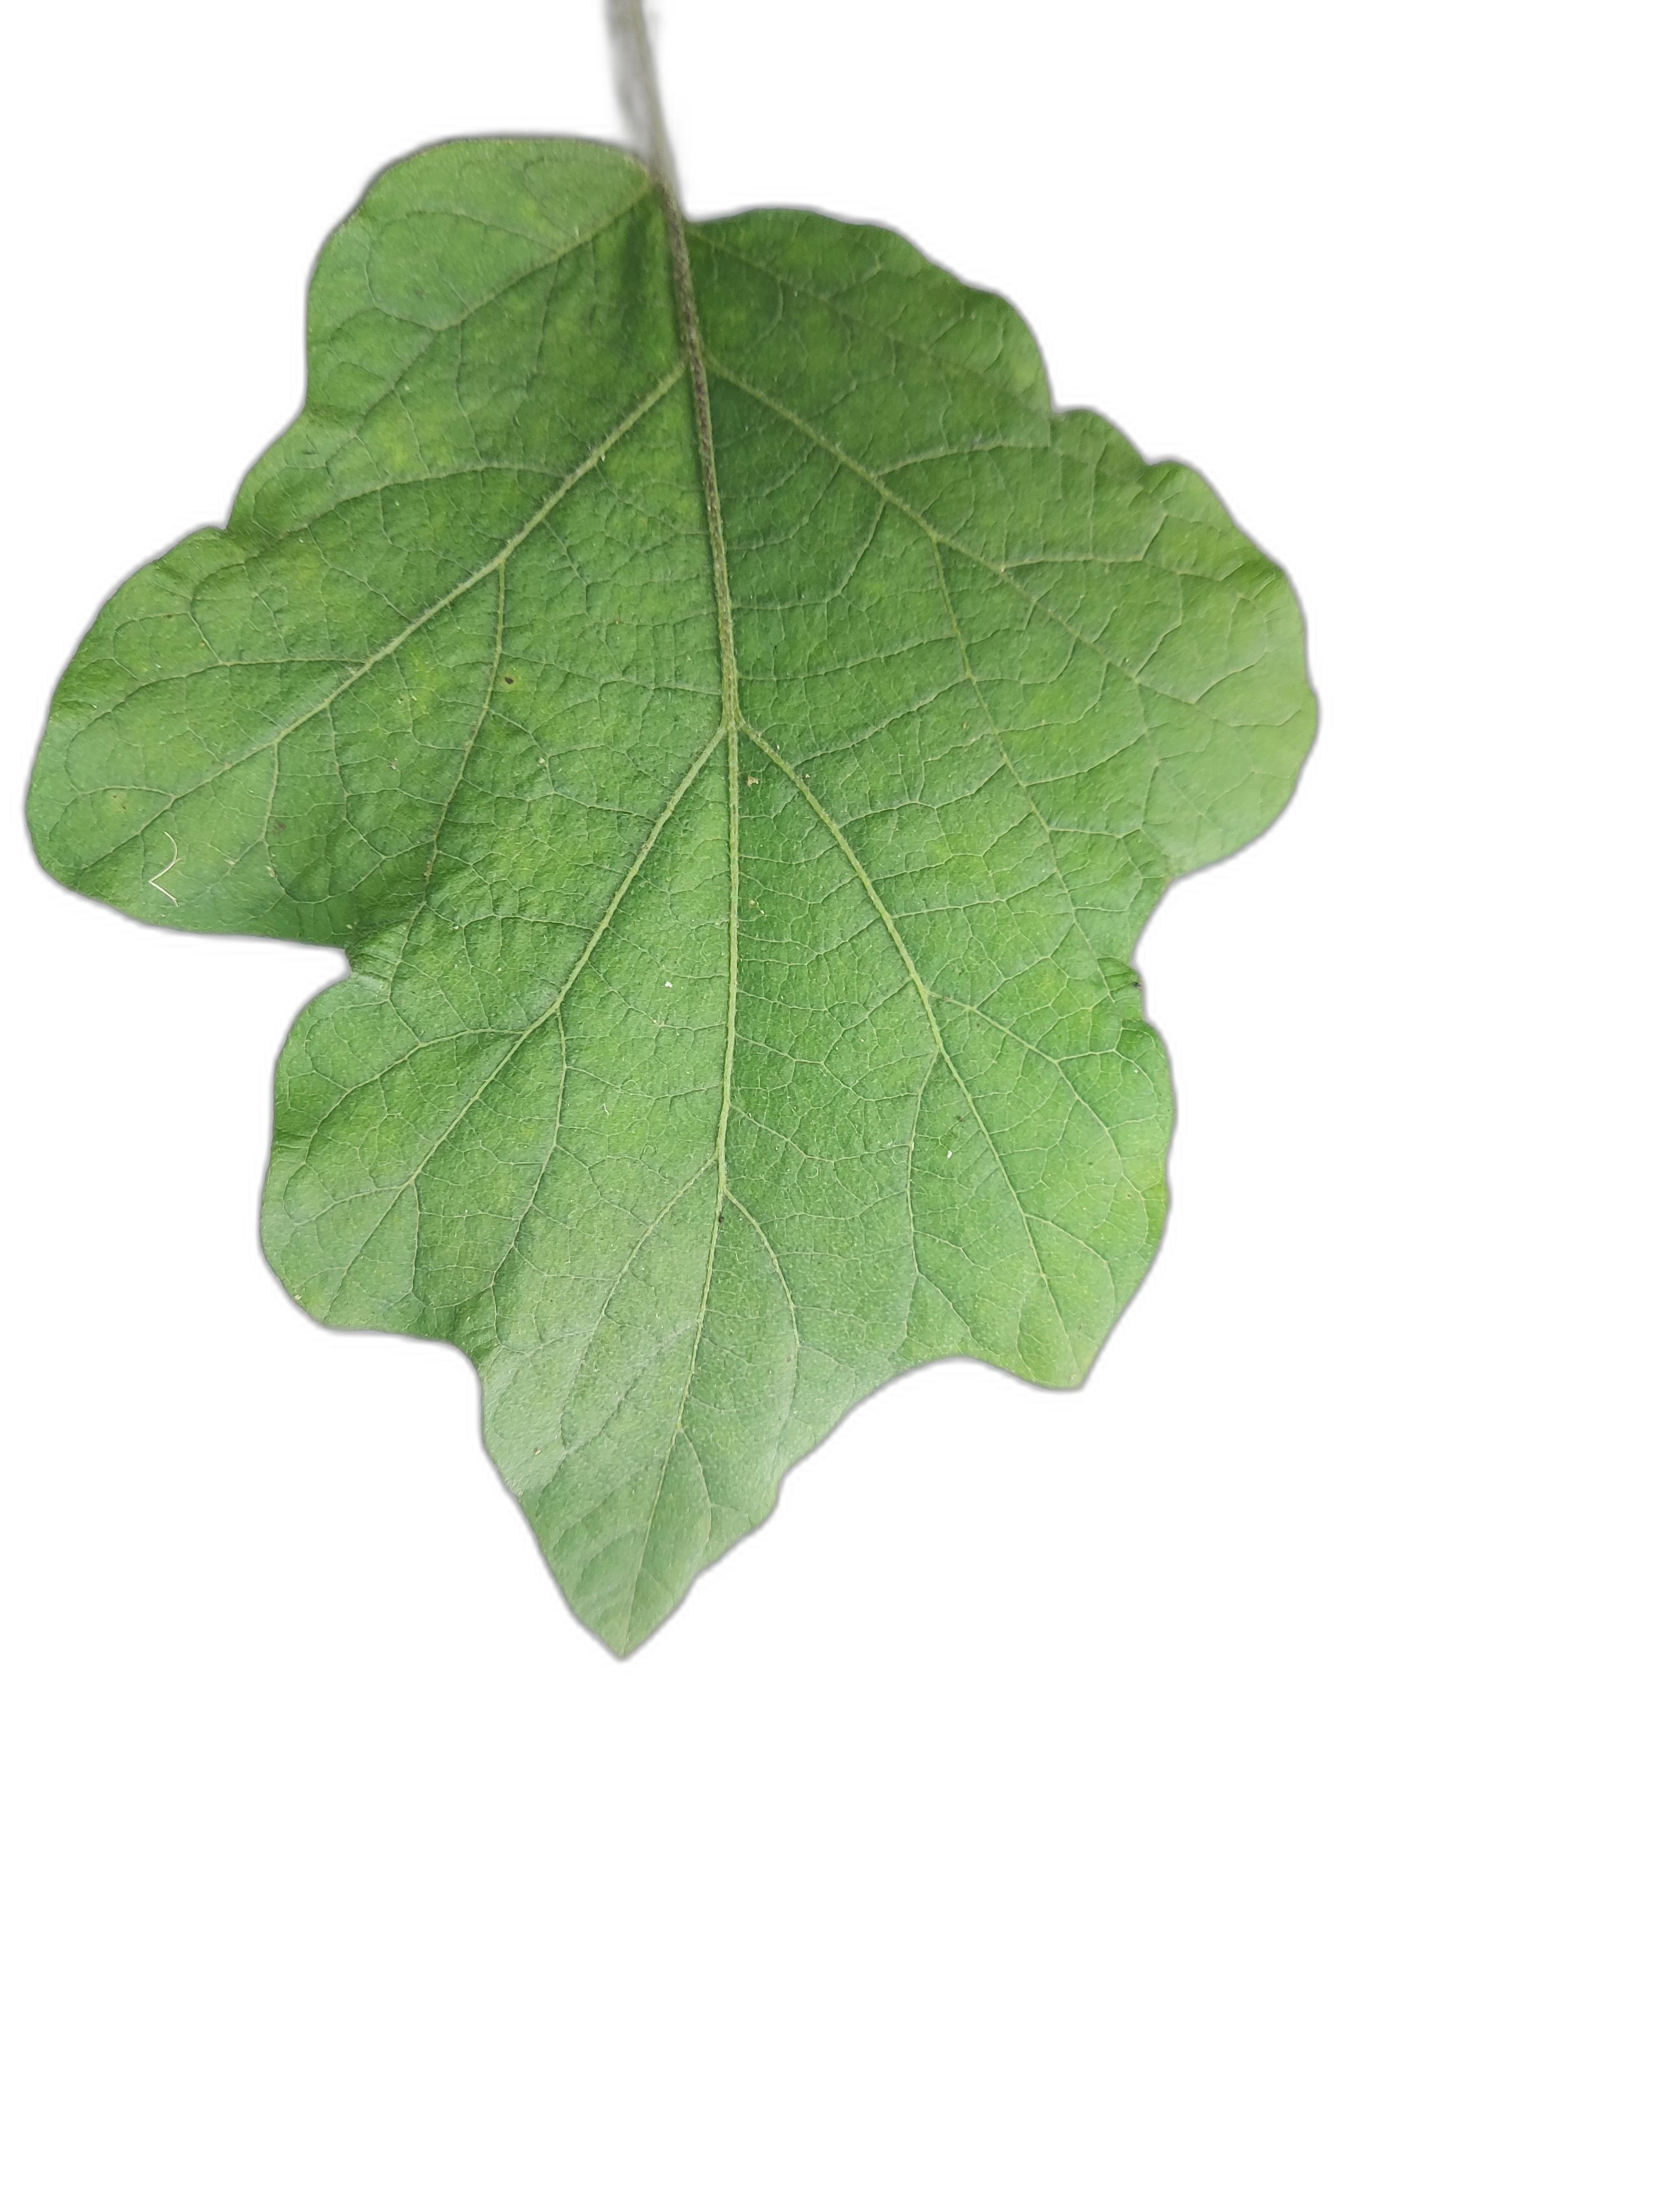
Label: Healthy Leaf